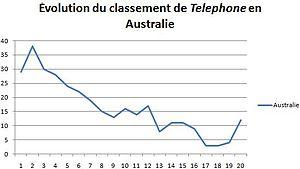
Évolution du classement de Telephone en Australie.
Telephone est une chanson sortie en 2010, enregistrée et écrite par la chanteuse américaine Lady Gaga, issue de son second album The Fame Monster avec la participation de Beyoncé Knowles. Gaga écrit initialement la chanson pour Britney Spears, toutefois, cette dernière refuse finalement d’ajouter le morceau sur son album Circus. Gaga récupère alors la chanson pour son album, invitant Knowles en tant que collaboratrice vocale à la suite de sa propre invitation sur le titre Video Phone de Beyoncé. Le sujet d'inspiration de cette chanson est la peur de suffocation de Gaga, d’être si oppressée par le travail au point de ne plus avoir de temps libre. Gaga explique que dans la chanson, l’interlocutrice du téléphone lui dit de travailler encore plus dur. Musicalement, Telephone est d’un style très diversifié, abordant un genre pop, électronique et dance. La chanson contient également quelques lignes R&B chantées par Beyoncé. Le titre s'est écoulé à plus de 10 millions d'exemplaires à travers le monde début 2018.